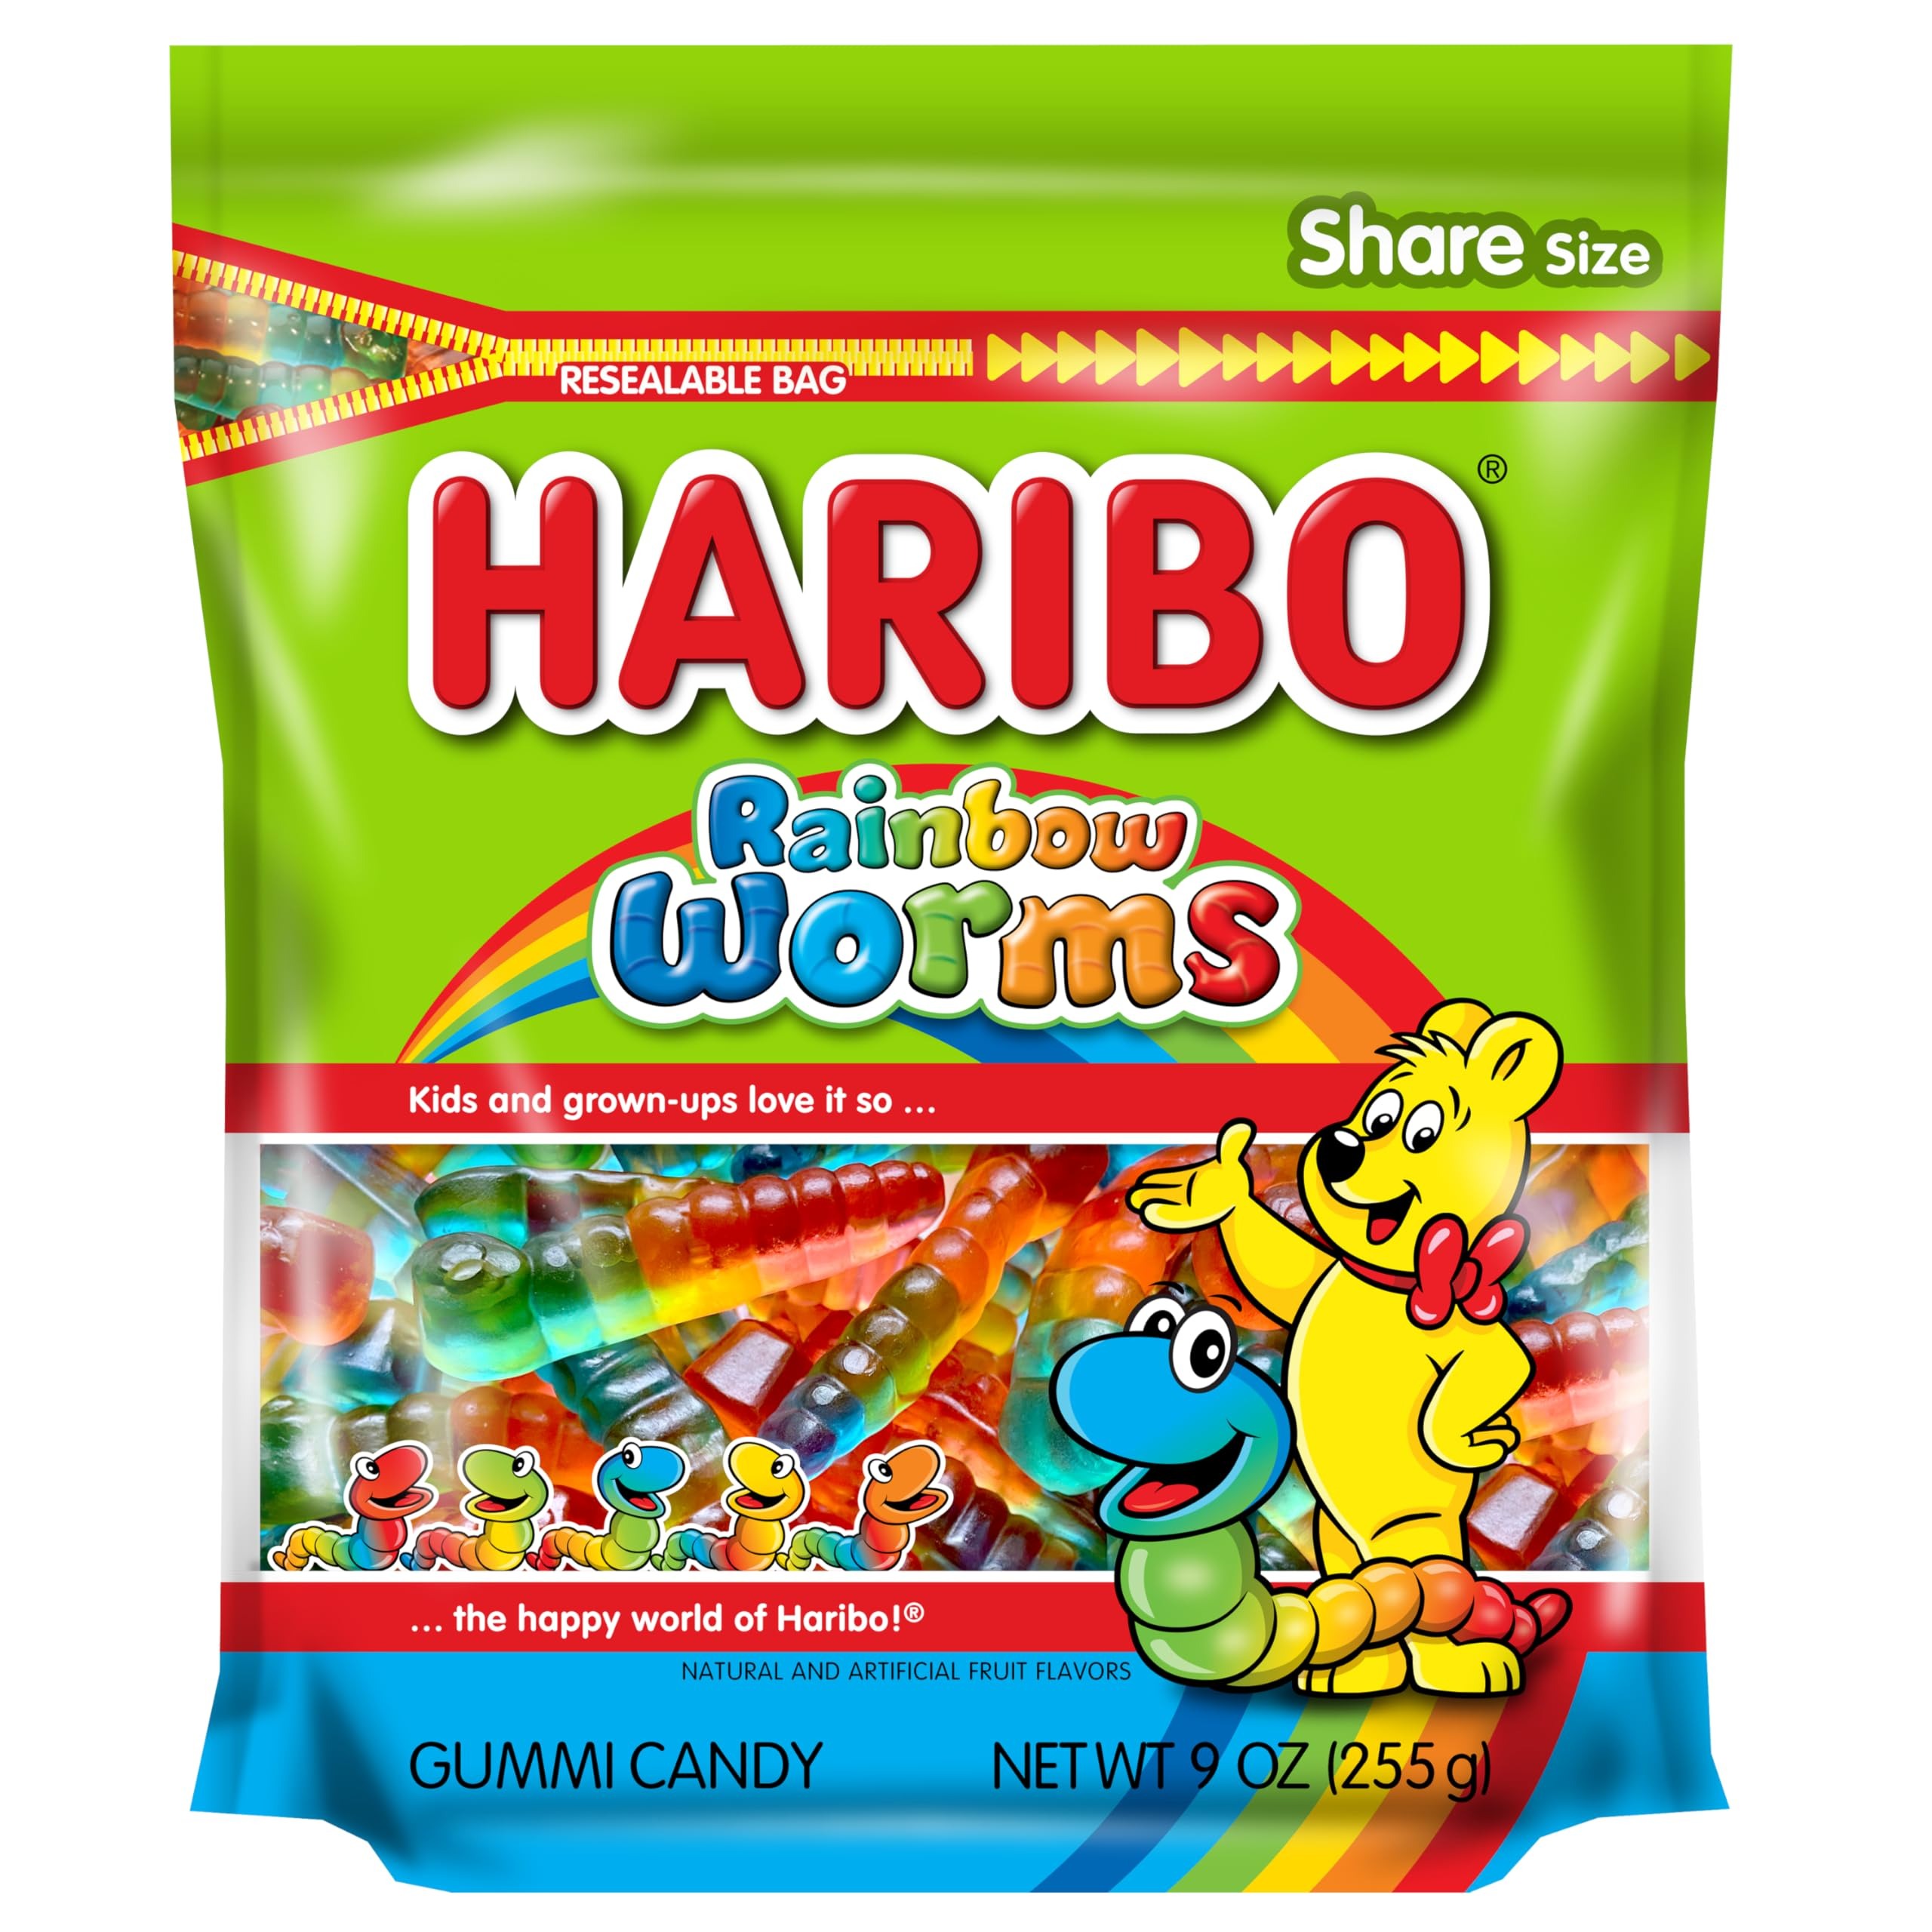
Item Name: HARIBO Rainbow Worms Gummi Candy - 9 oz Reasealable Stand Up Bag
Product Description: Black currant. Lemon. Strawberry. Naturally & artificially fruit flavors. Kids and grown-ups love it so. the happy world of Haribo! A serving is a little handful. In this case it's approx. 4 pieces. www.haribo.com. Facebook; www.facebook.com/Haribo USA. Try these other Haribo favorites! Goldbears. Starmix. Resealable bag. Made in Germany.
Value: 9.0
Unit: Ounce

Price: 6.86